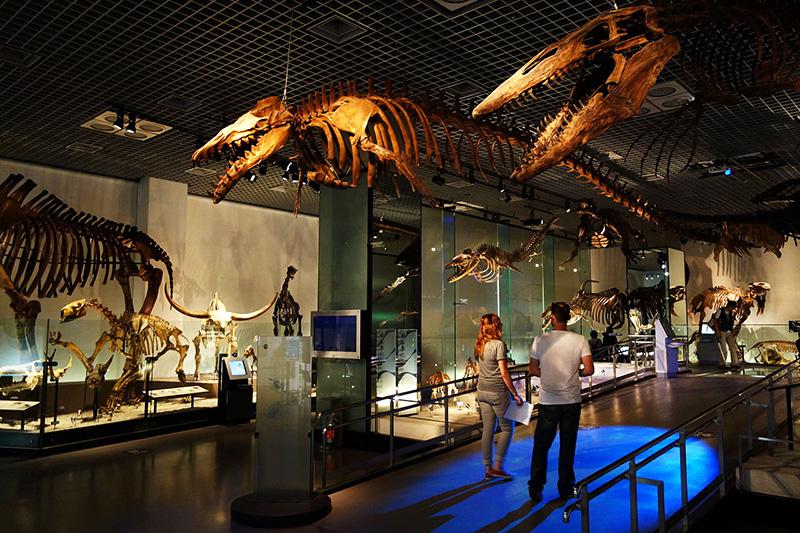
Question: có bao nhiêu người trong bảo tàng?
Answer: có hai người